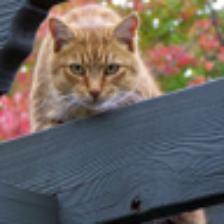
Label: NonHuman